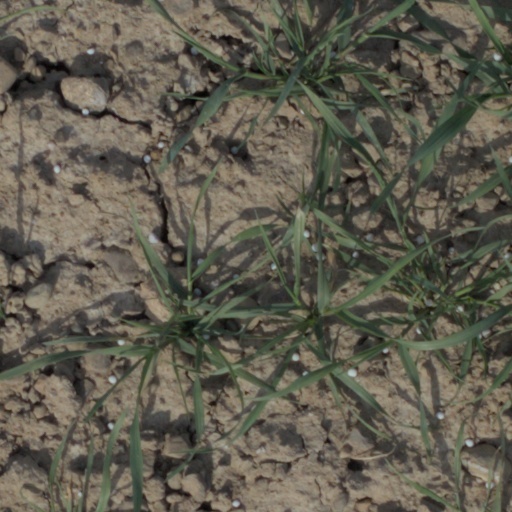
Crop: wheat